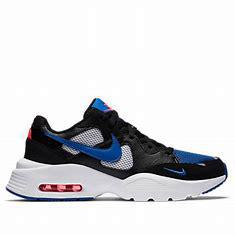
Brand: Nike
Model: Air Max Fusion